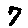
Label: 7